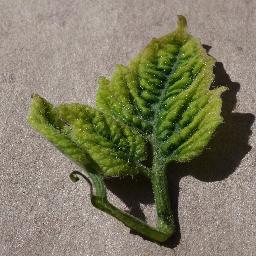
Label: Tomato___Tomato_Yellow_Leaf_Curl_Virus